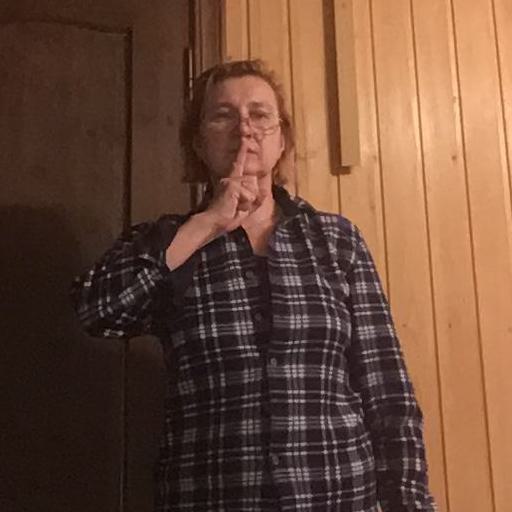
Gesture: mute